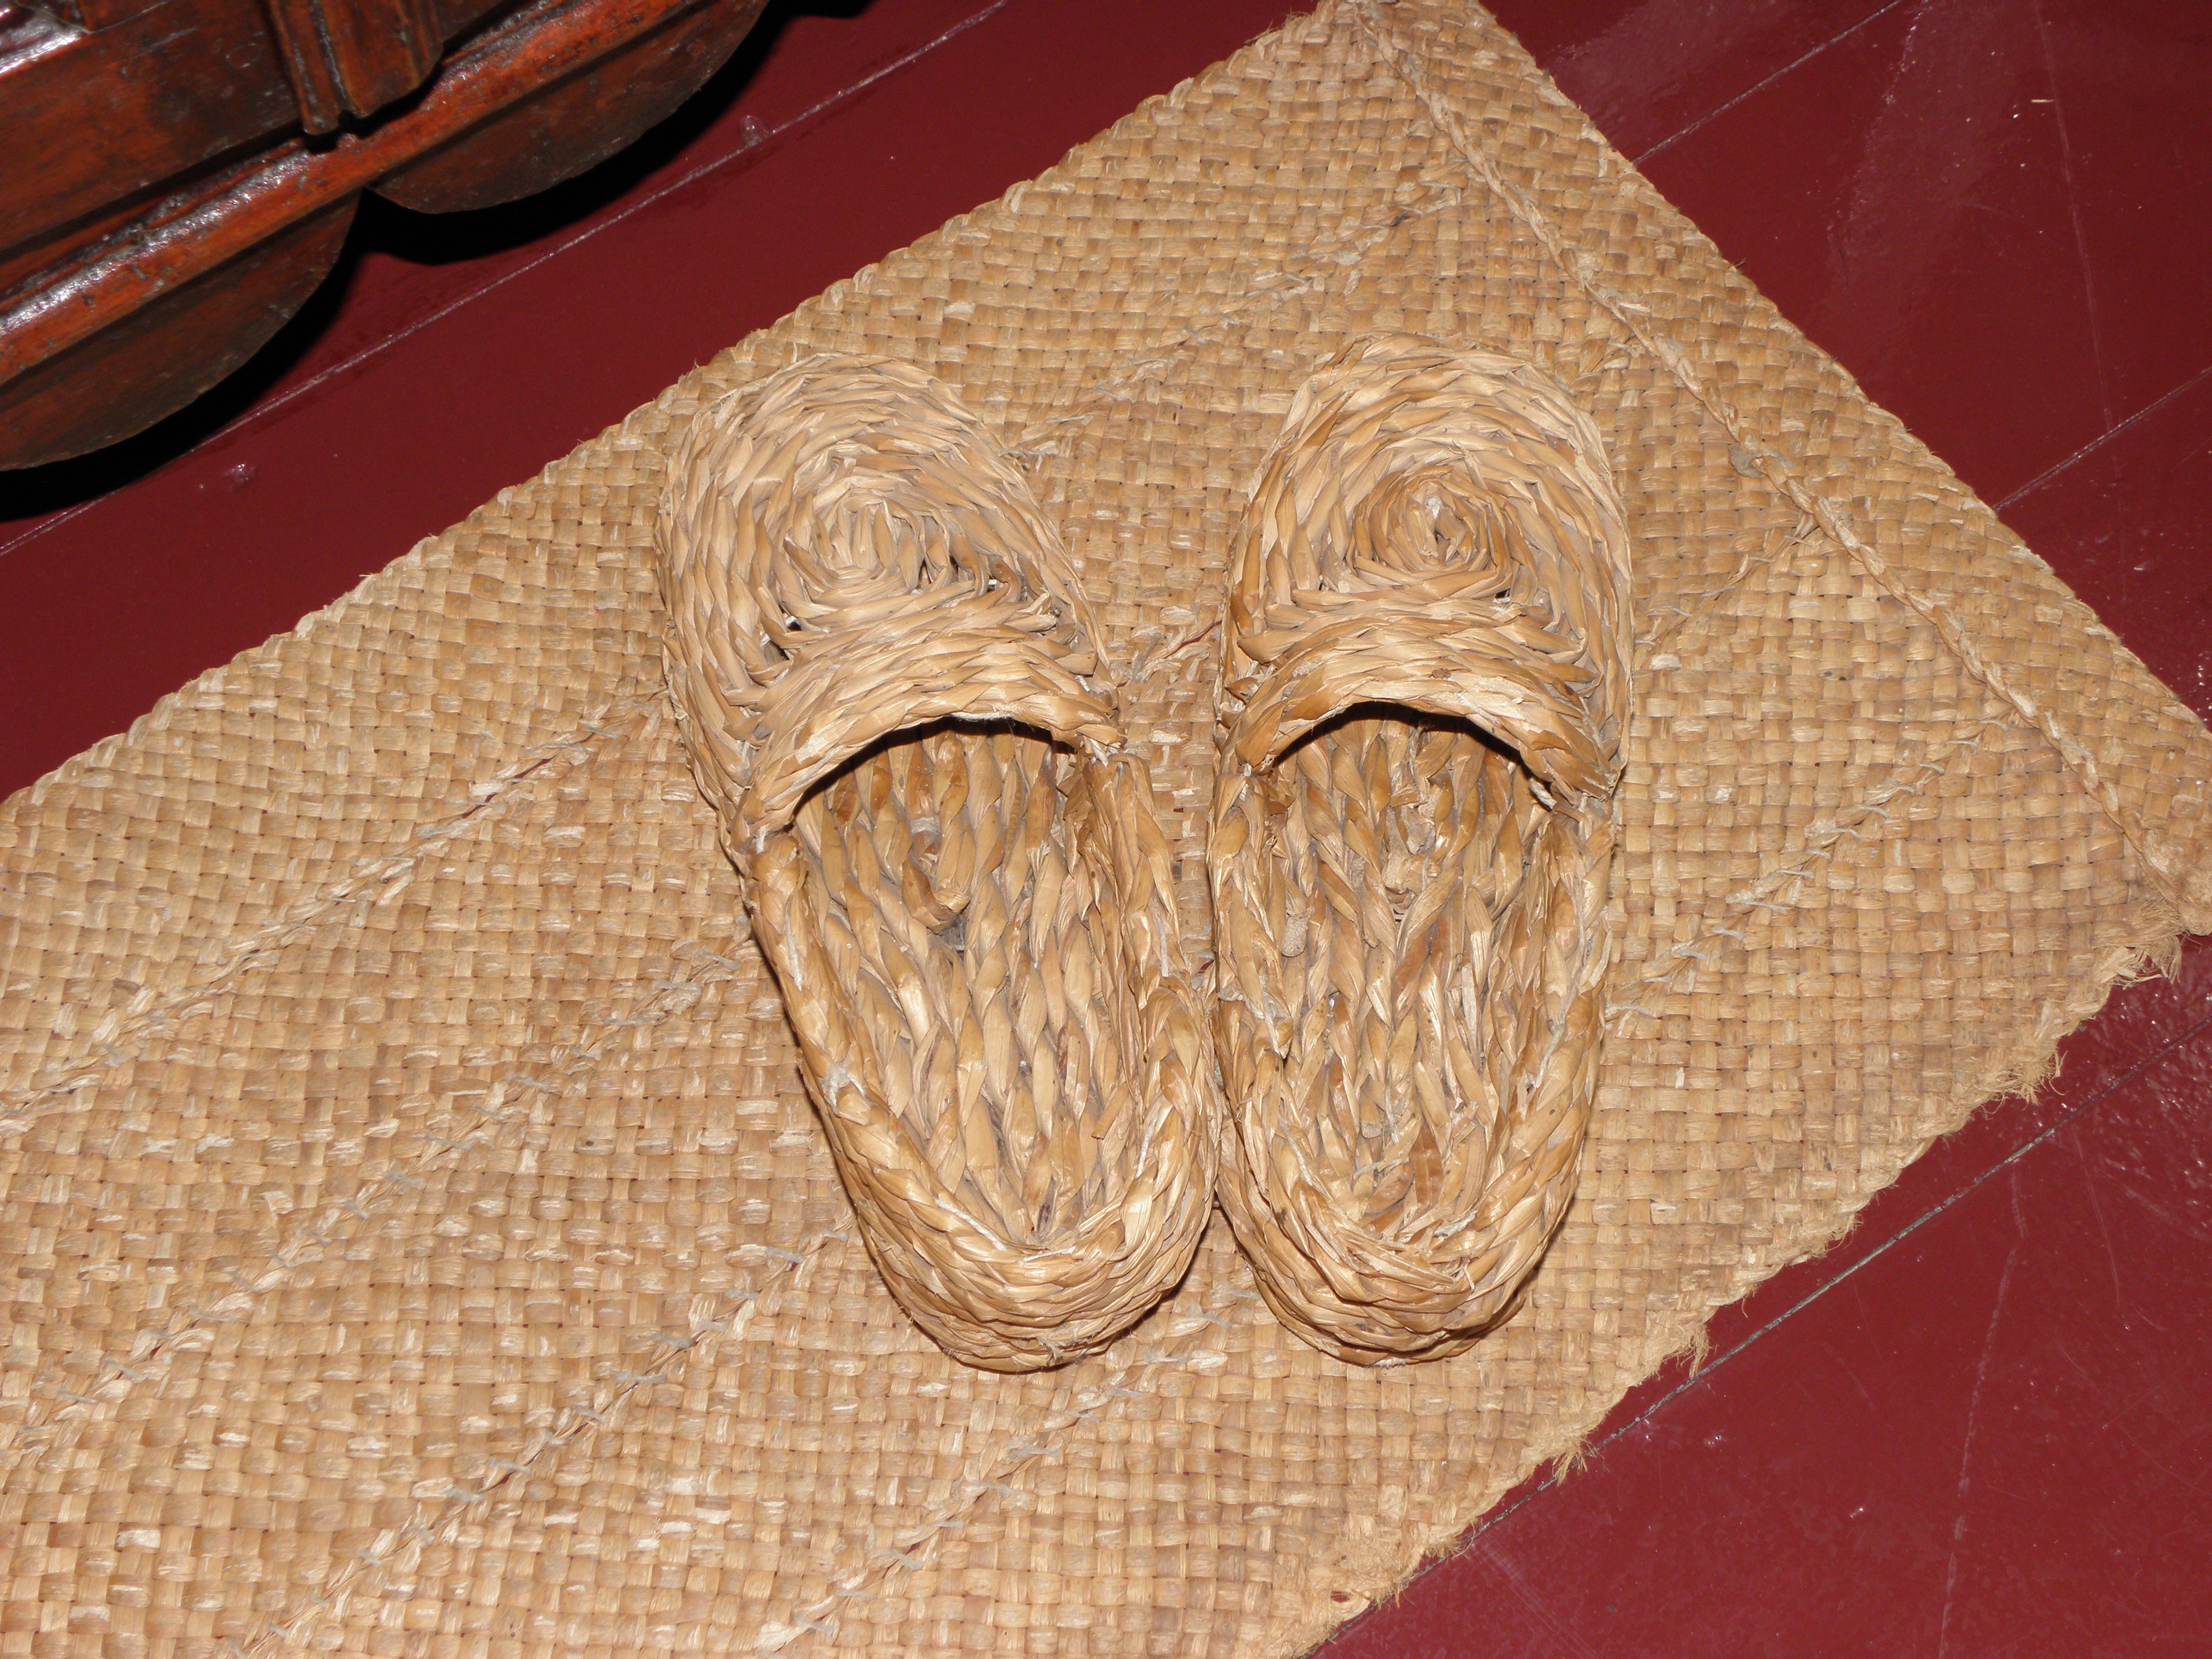
wood, clothing, art, mat, straw, carving, costume, slippers, flooring